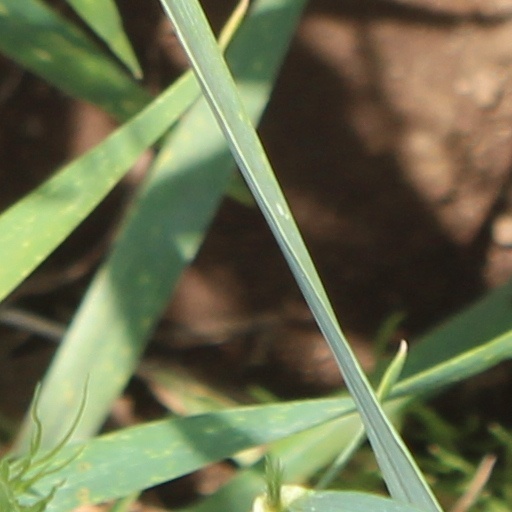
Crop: wheat